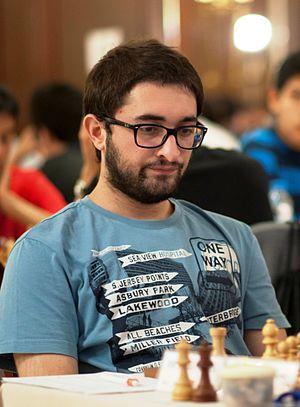
Mustafa Yilmaz est un joueur d'échecs turc né le 5 novembre 1992. Champion de Turquie en 2009, il est grand maître international depuis 2012.